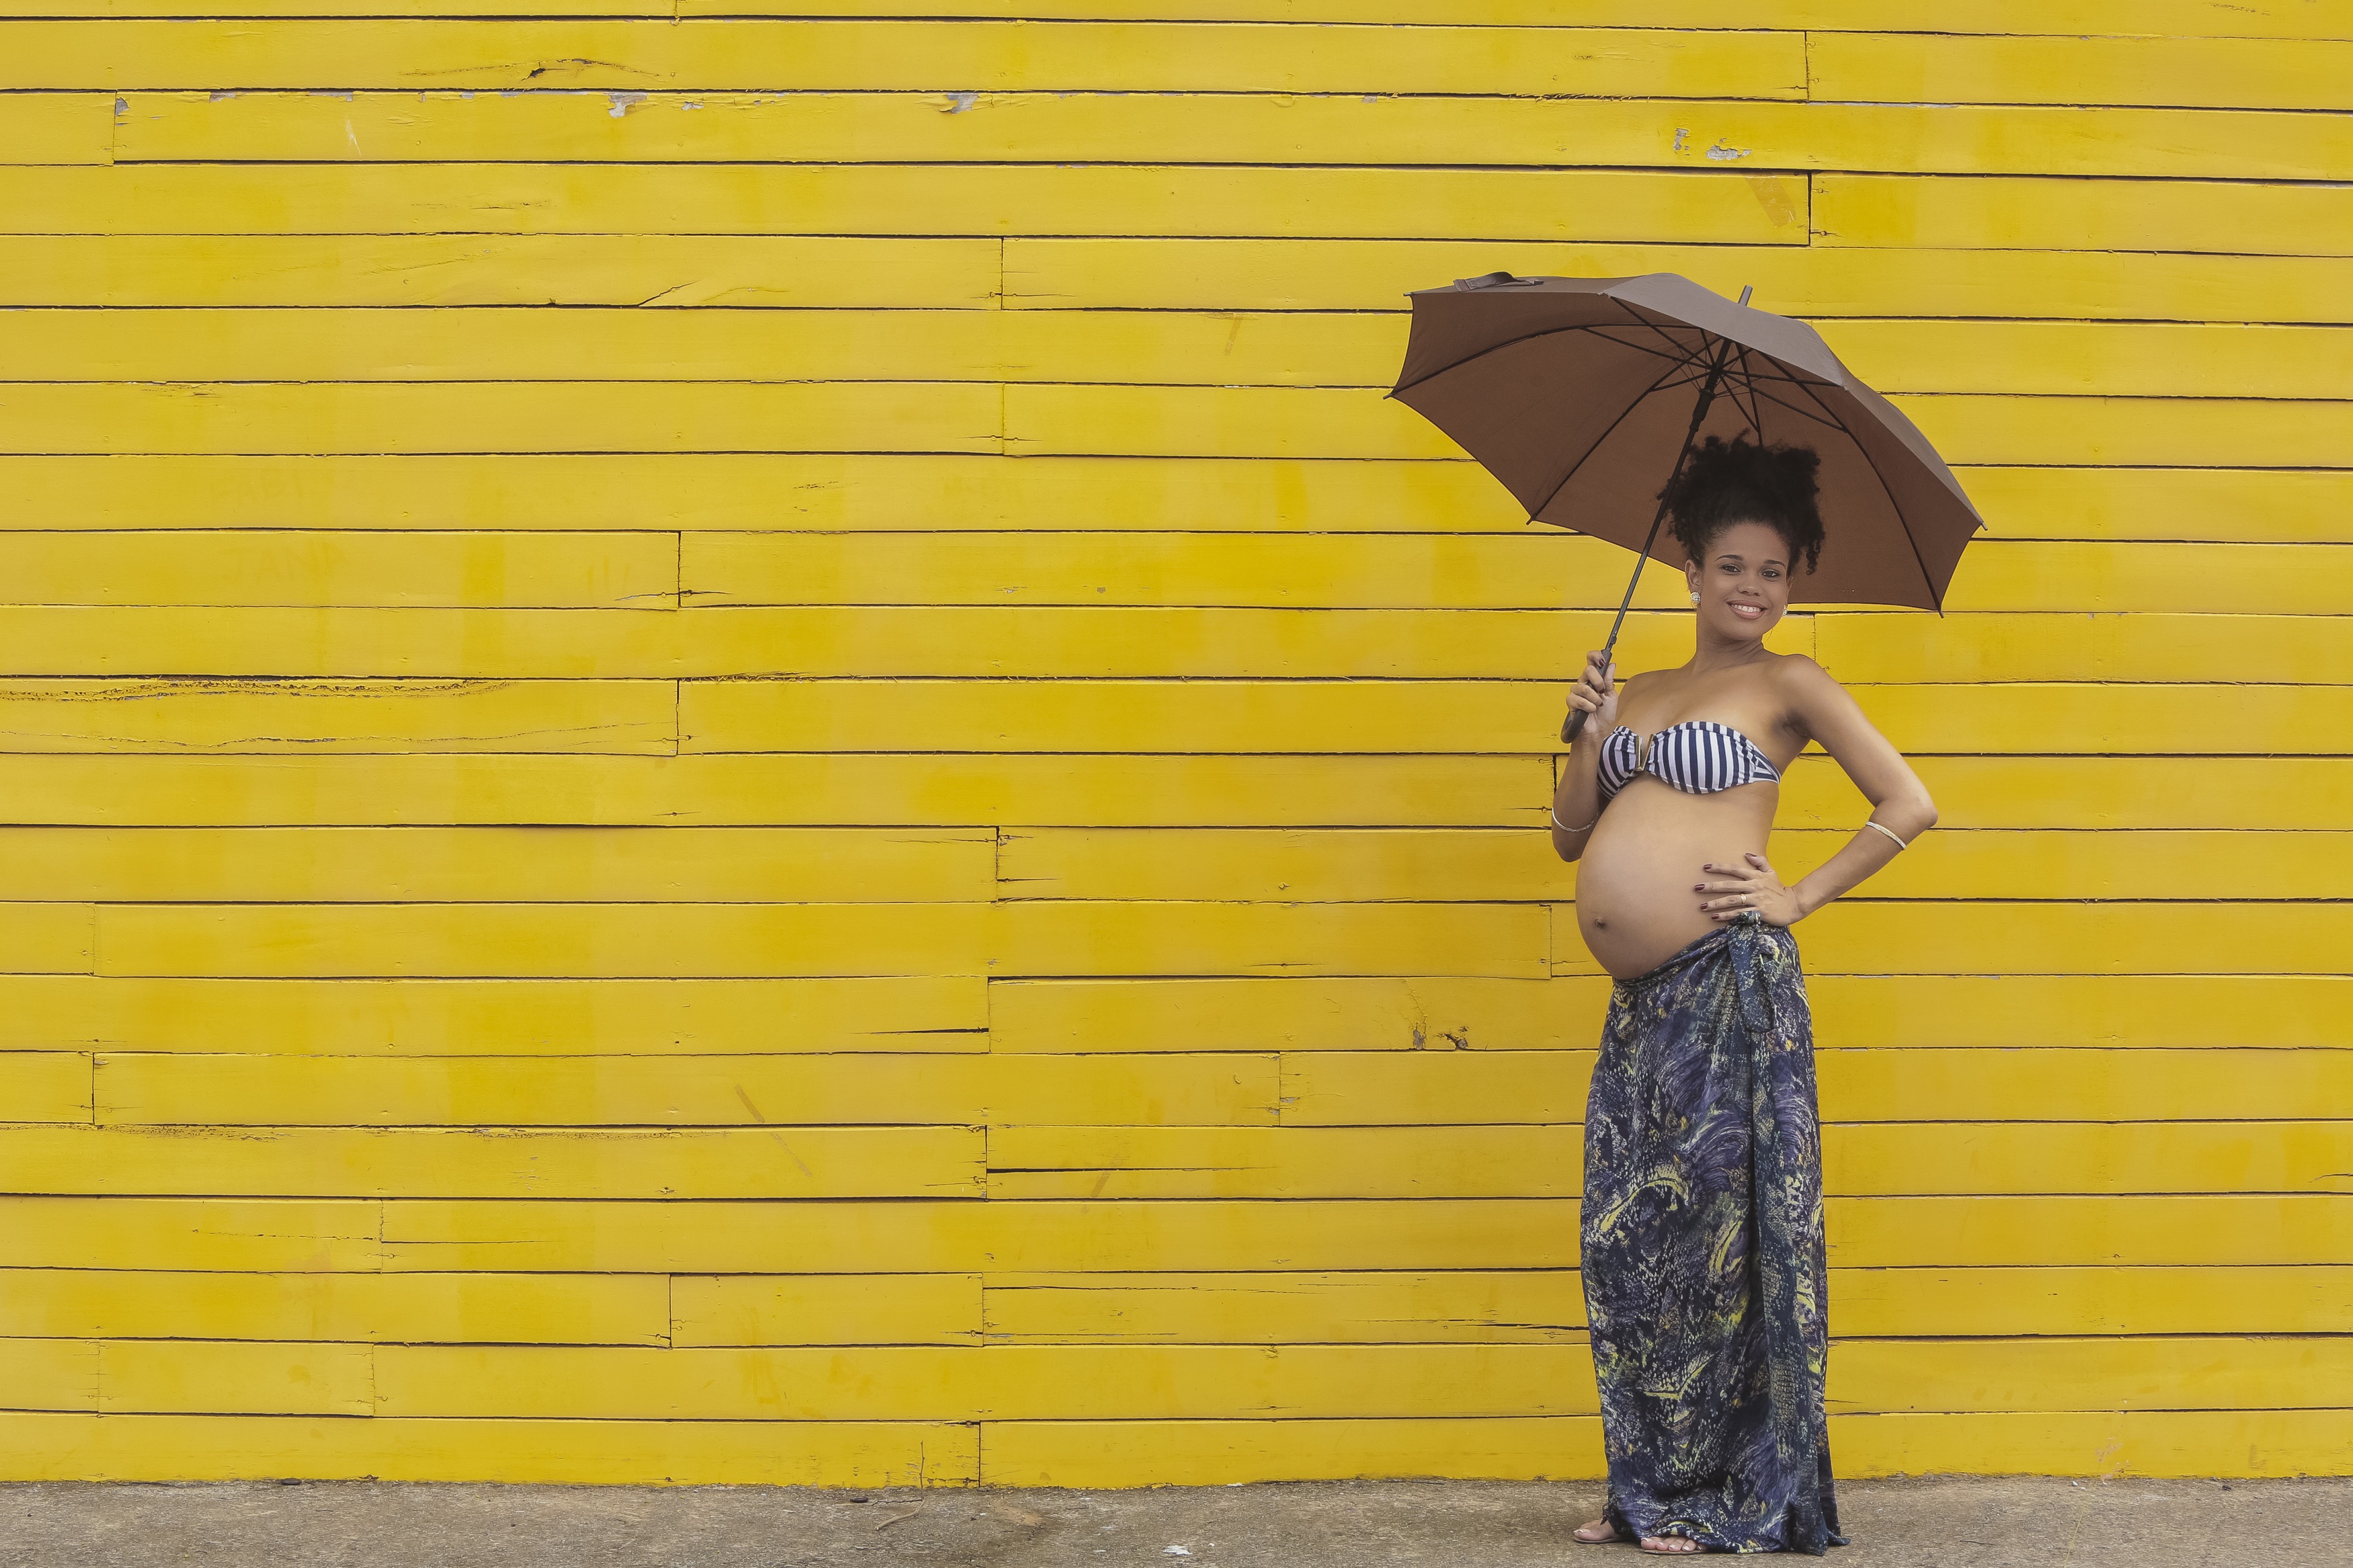
spring, color, clothing, yellow